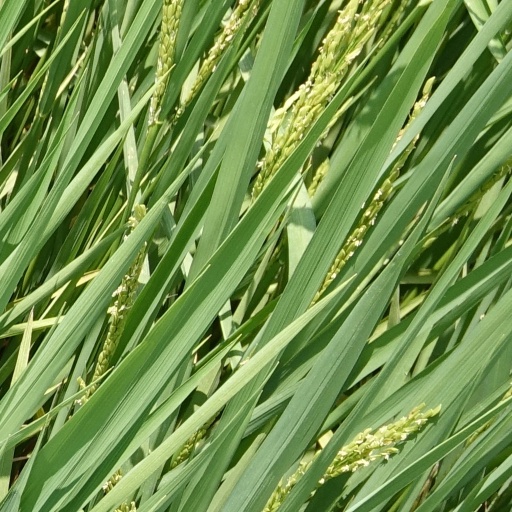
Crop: rice